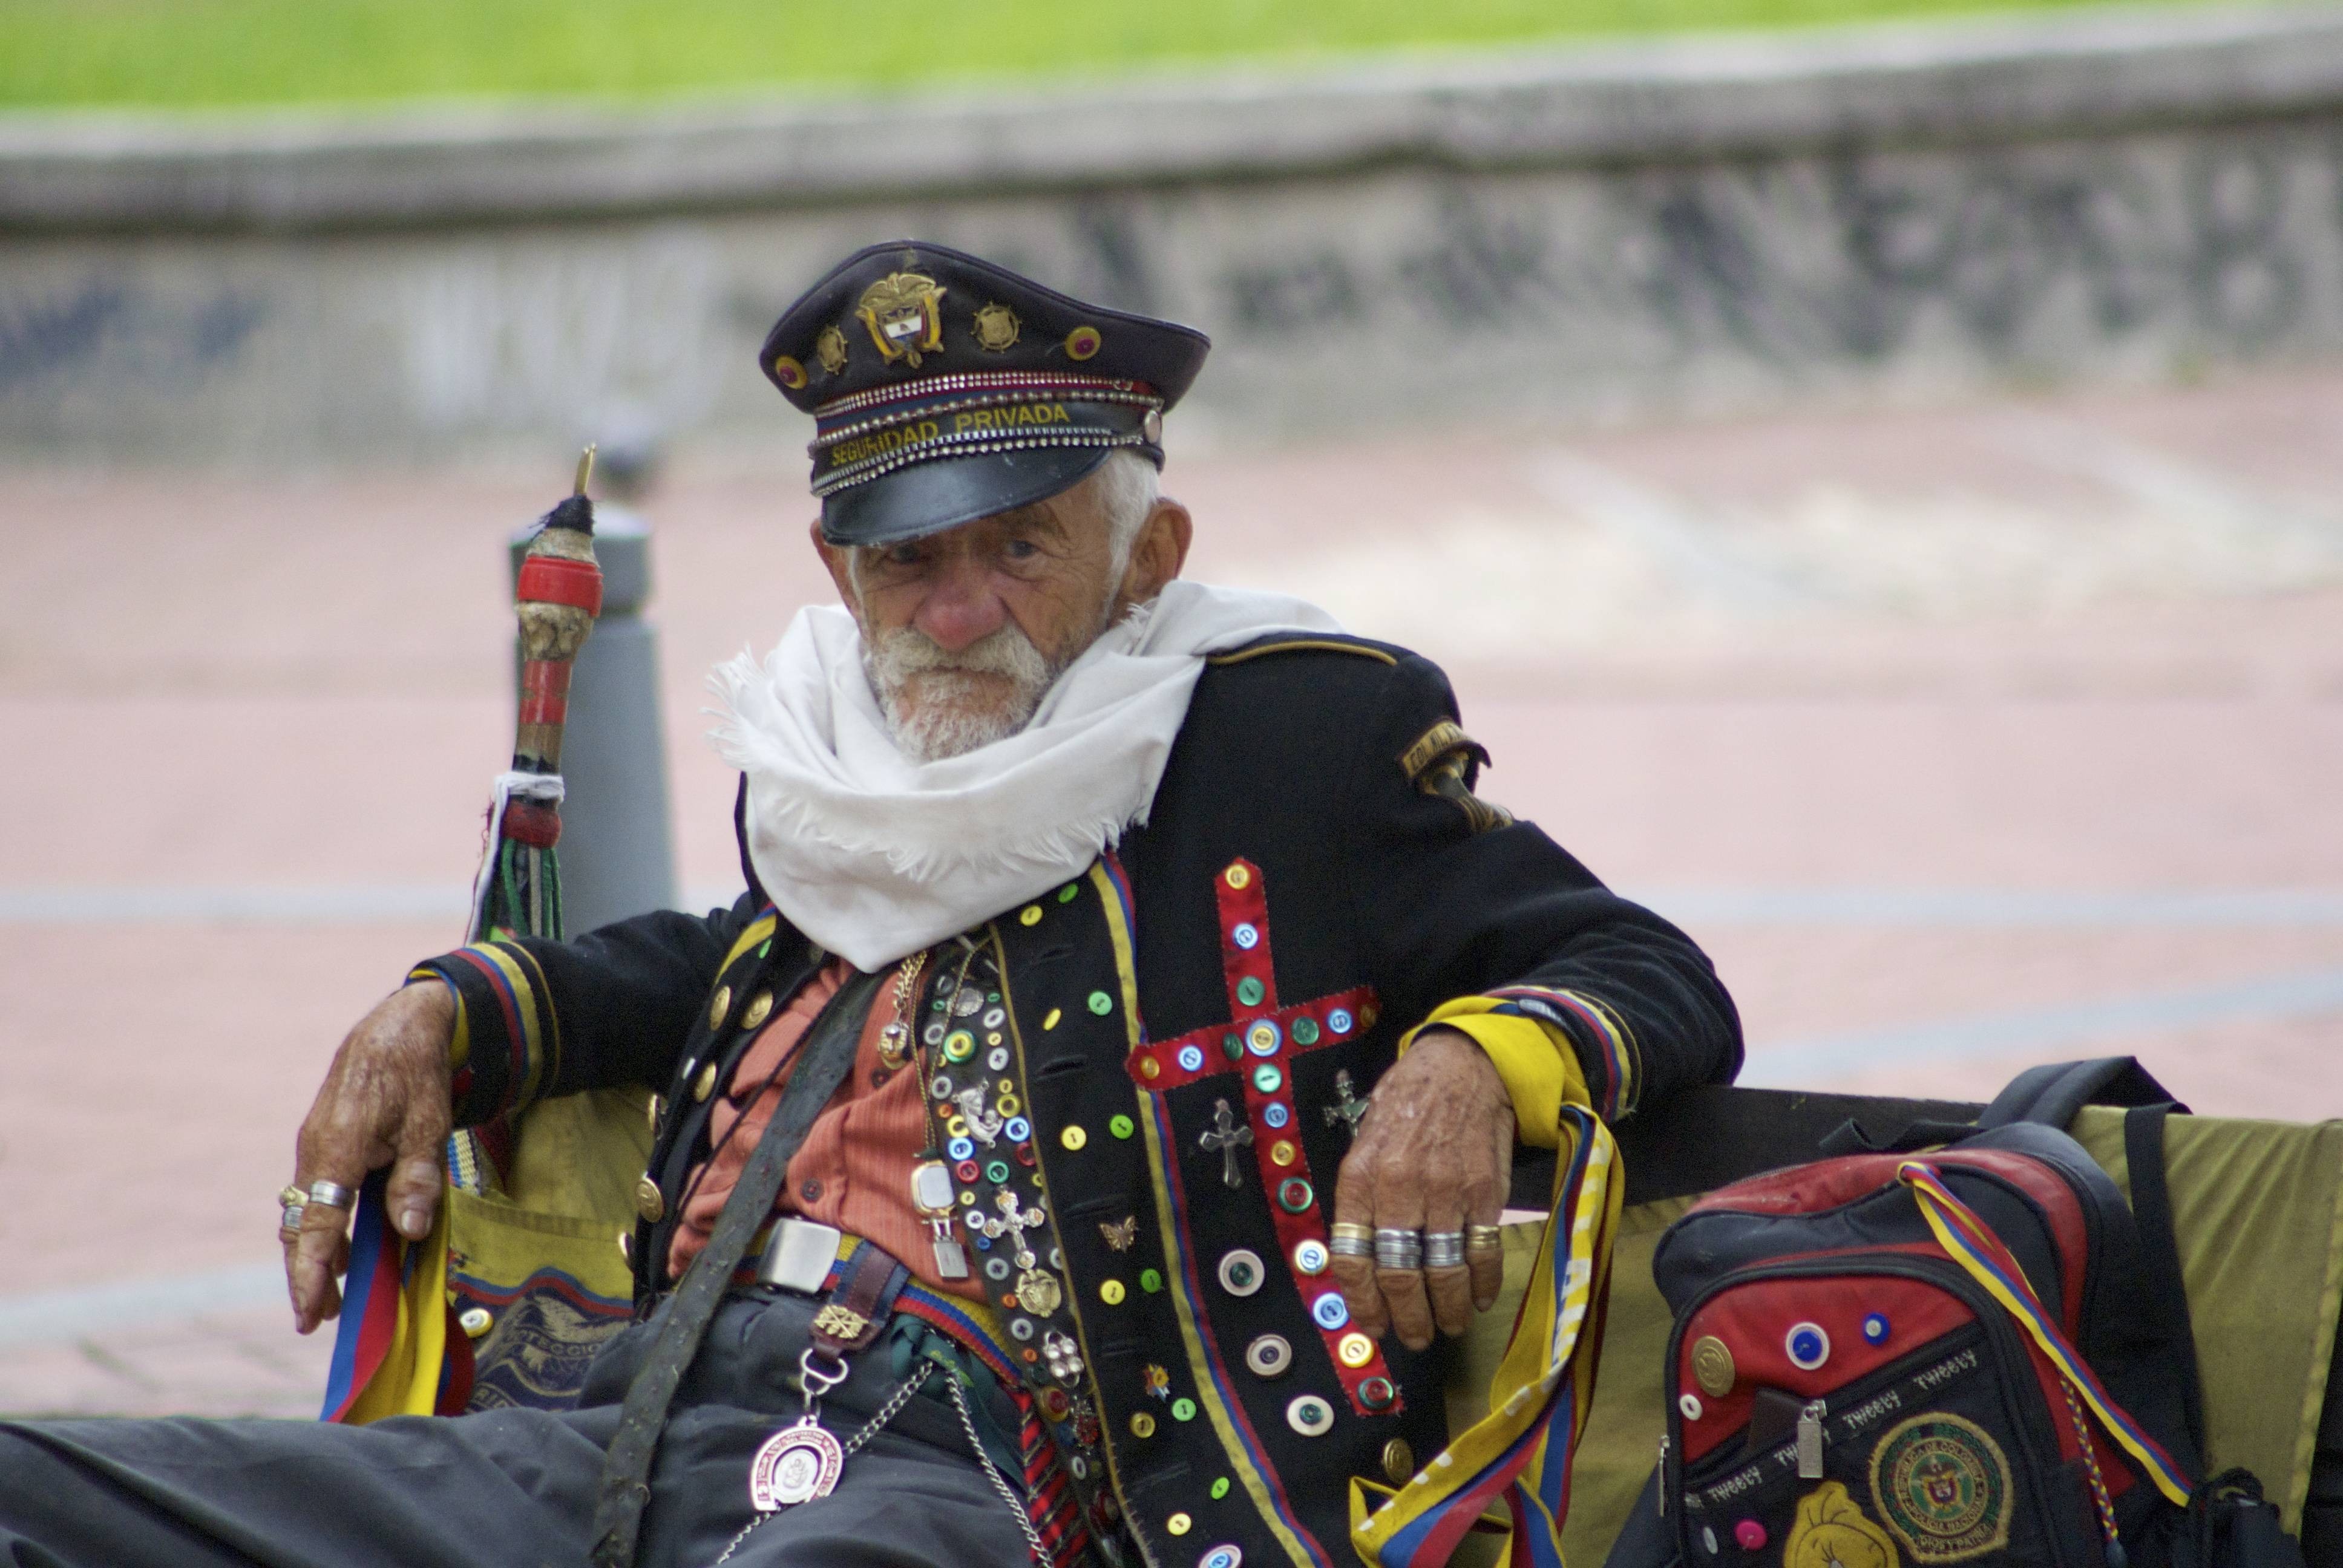
man, sports, racing, jockey, candelaria, general, bogota